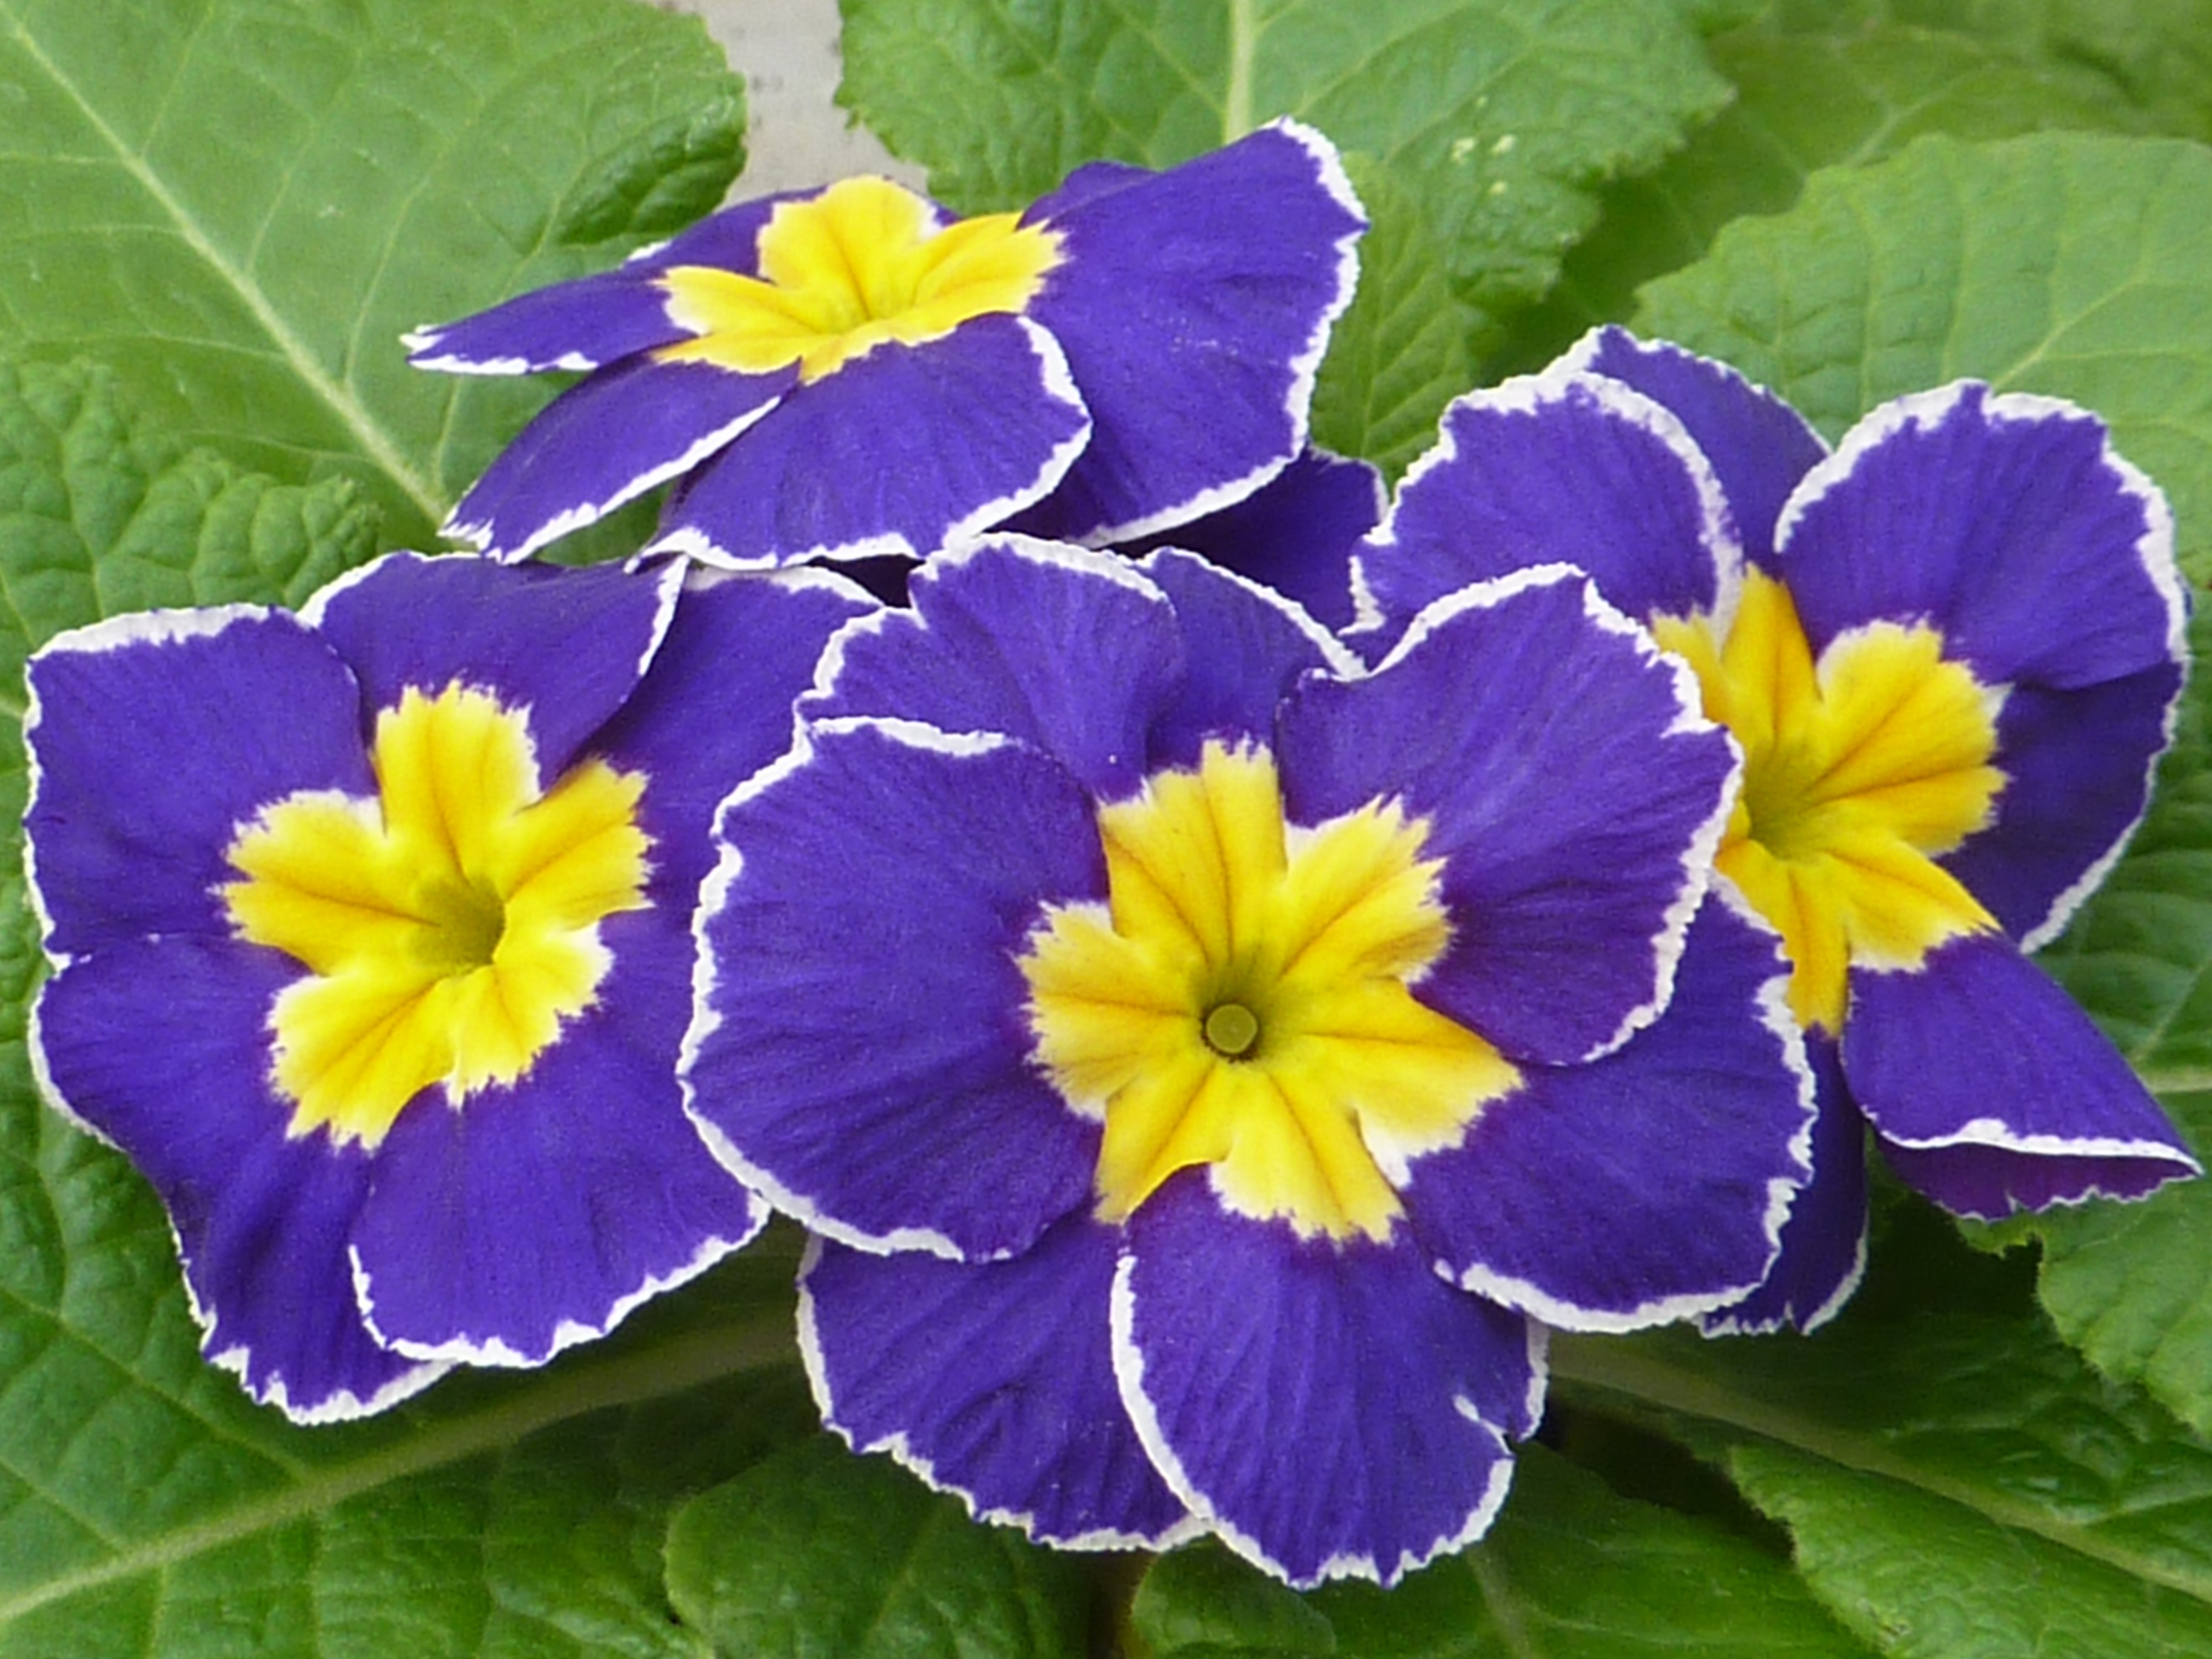
plant, flower, petal, spring, blue, primrose, viola, primula, pansy, flowering plant, herbaceous plant, annual plant, land plant, violet family